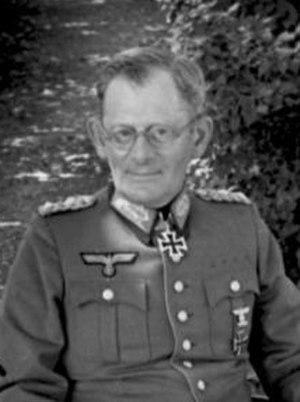
Maximilian von Weichs, de son nom complet Maximilian Maria Joseph Karl Gabriel Lamoral Reichsfreiherr von Weichs zu Glon était un maréchal du IIIᵉ Reich.